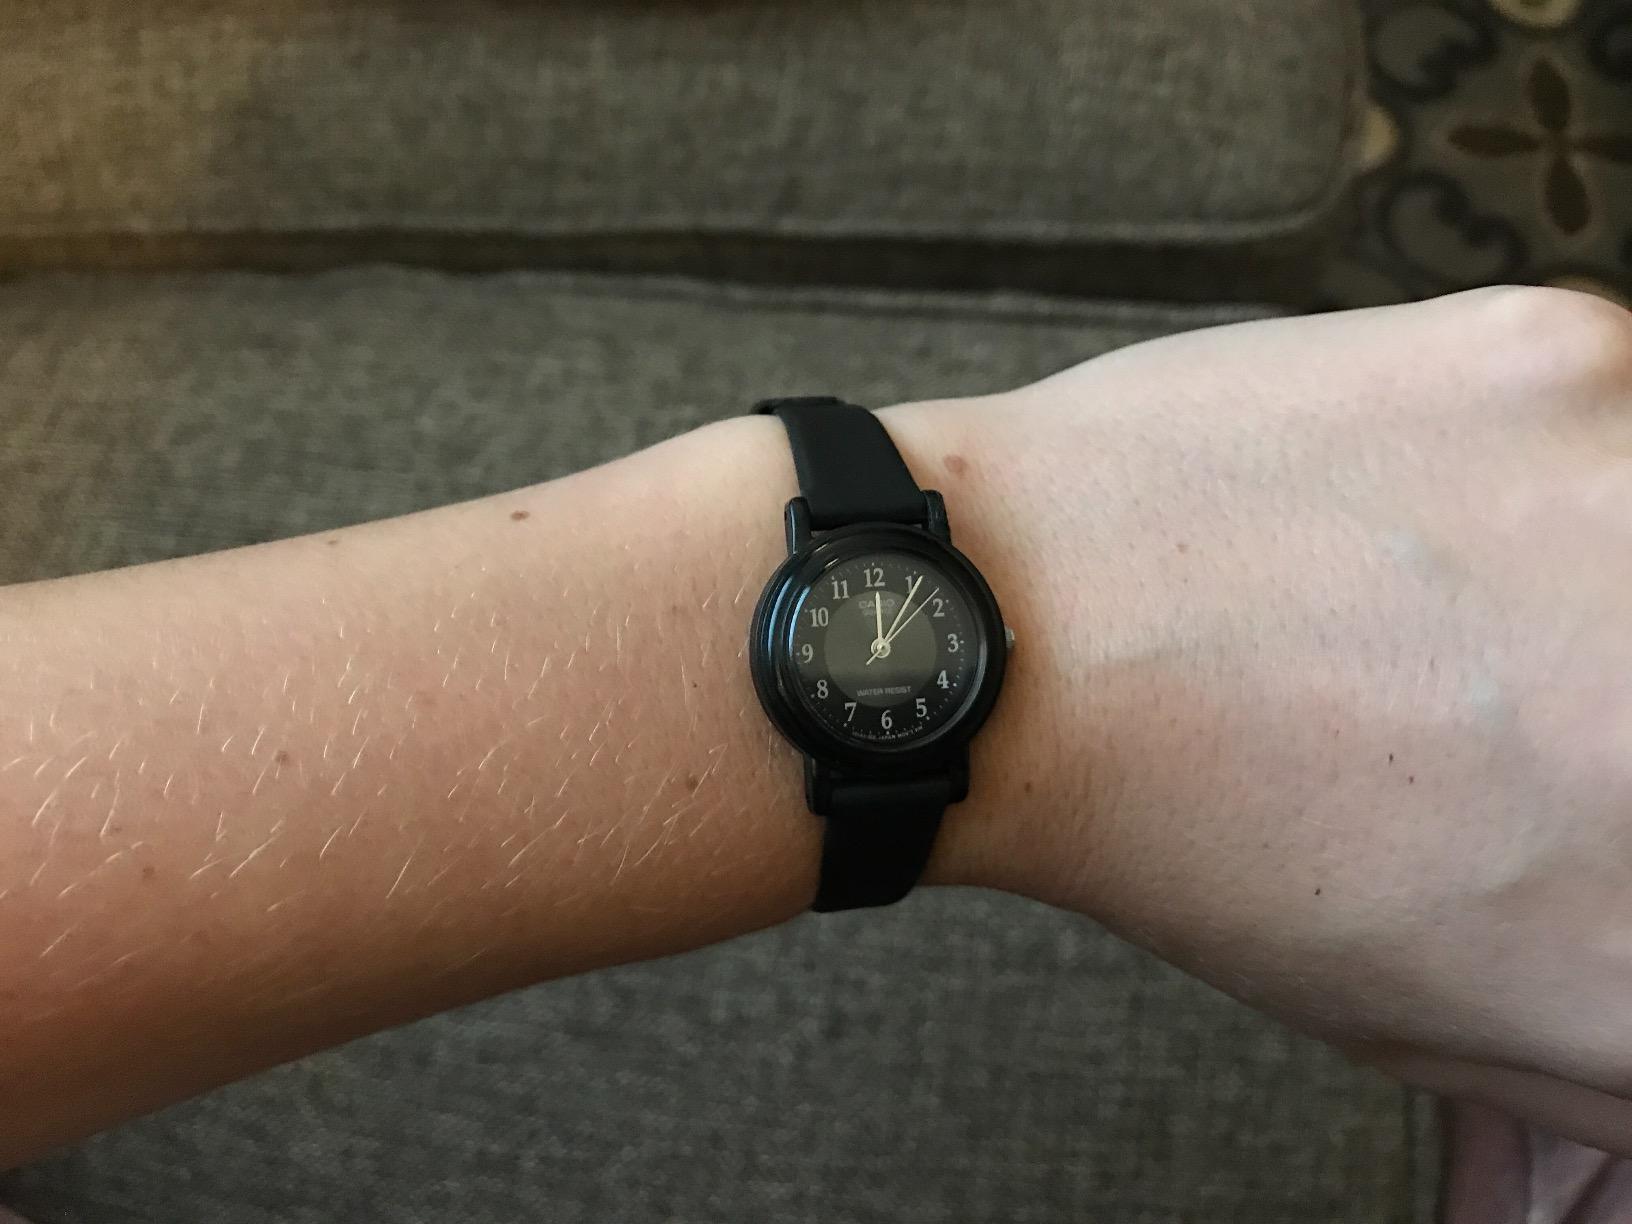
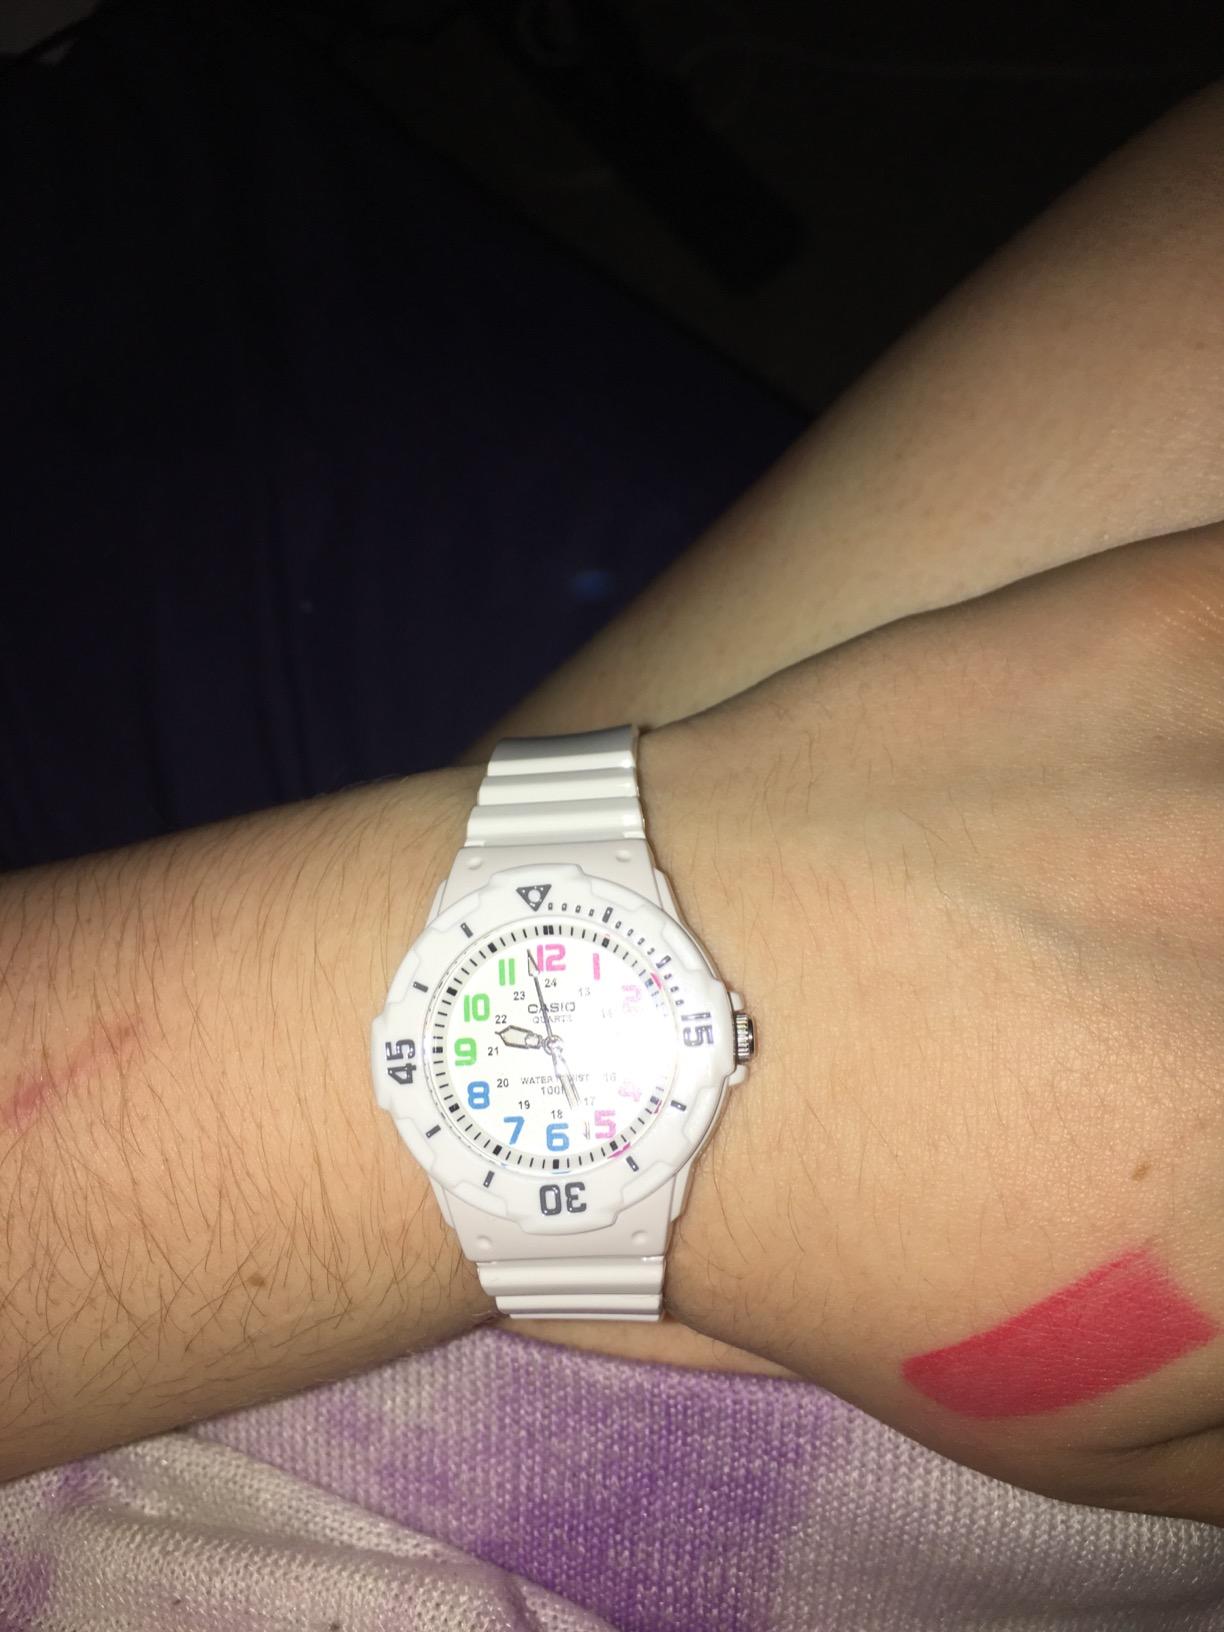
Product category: accessories_watch
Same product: no